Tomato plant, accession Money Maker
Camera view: vertical (180 deg); turntable rotation: 120 degrees
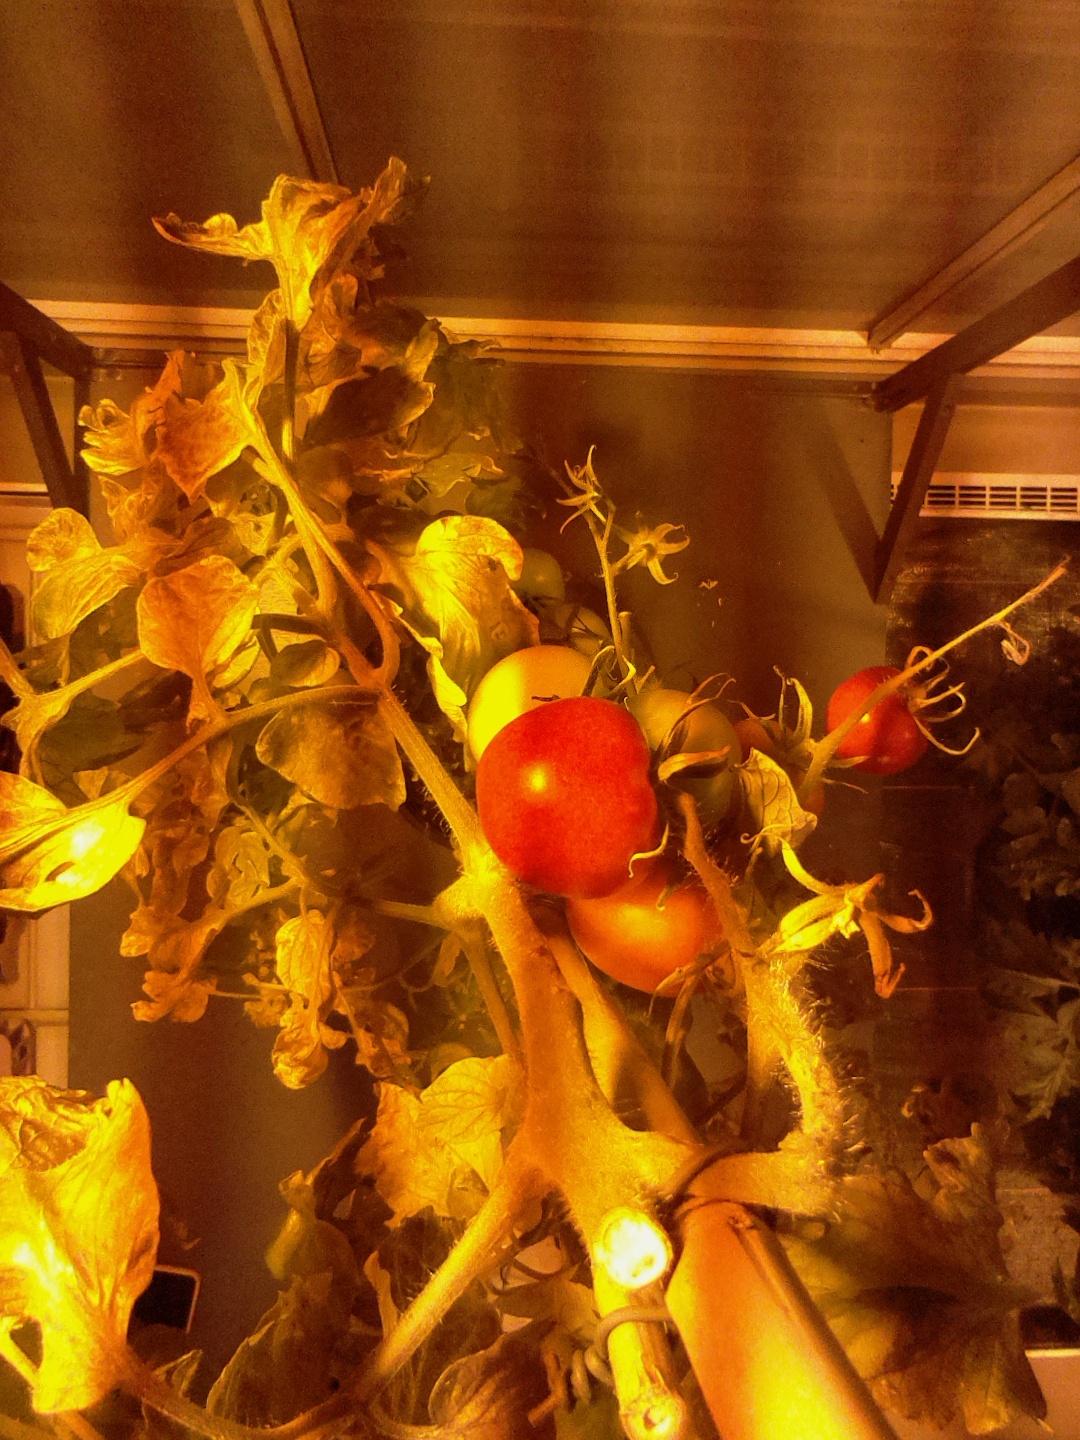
BBCH growth stage 84: 40%-50% of fruits show typical fully ripe color